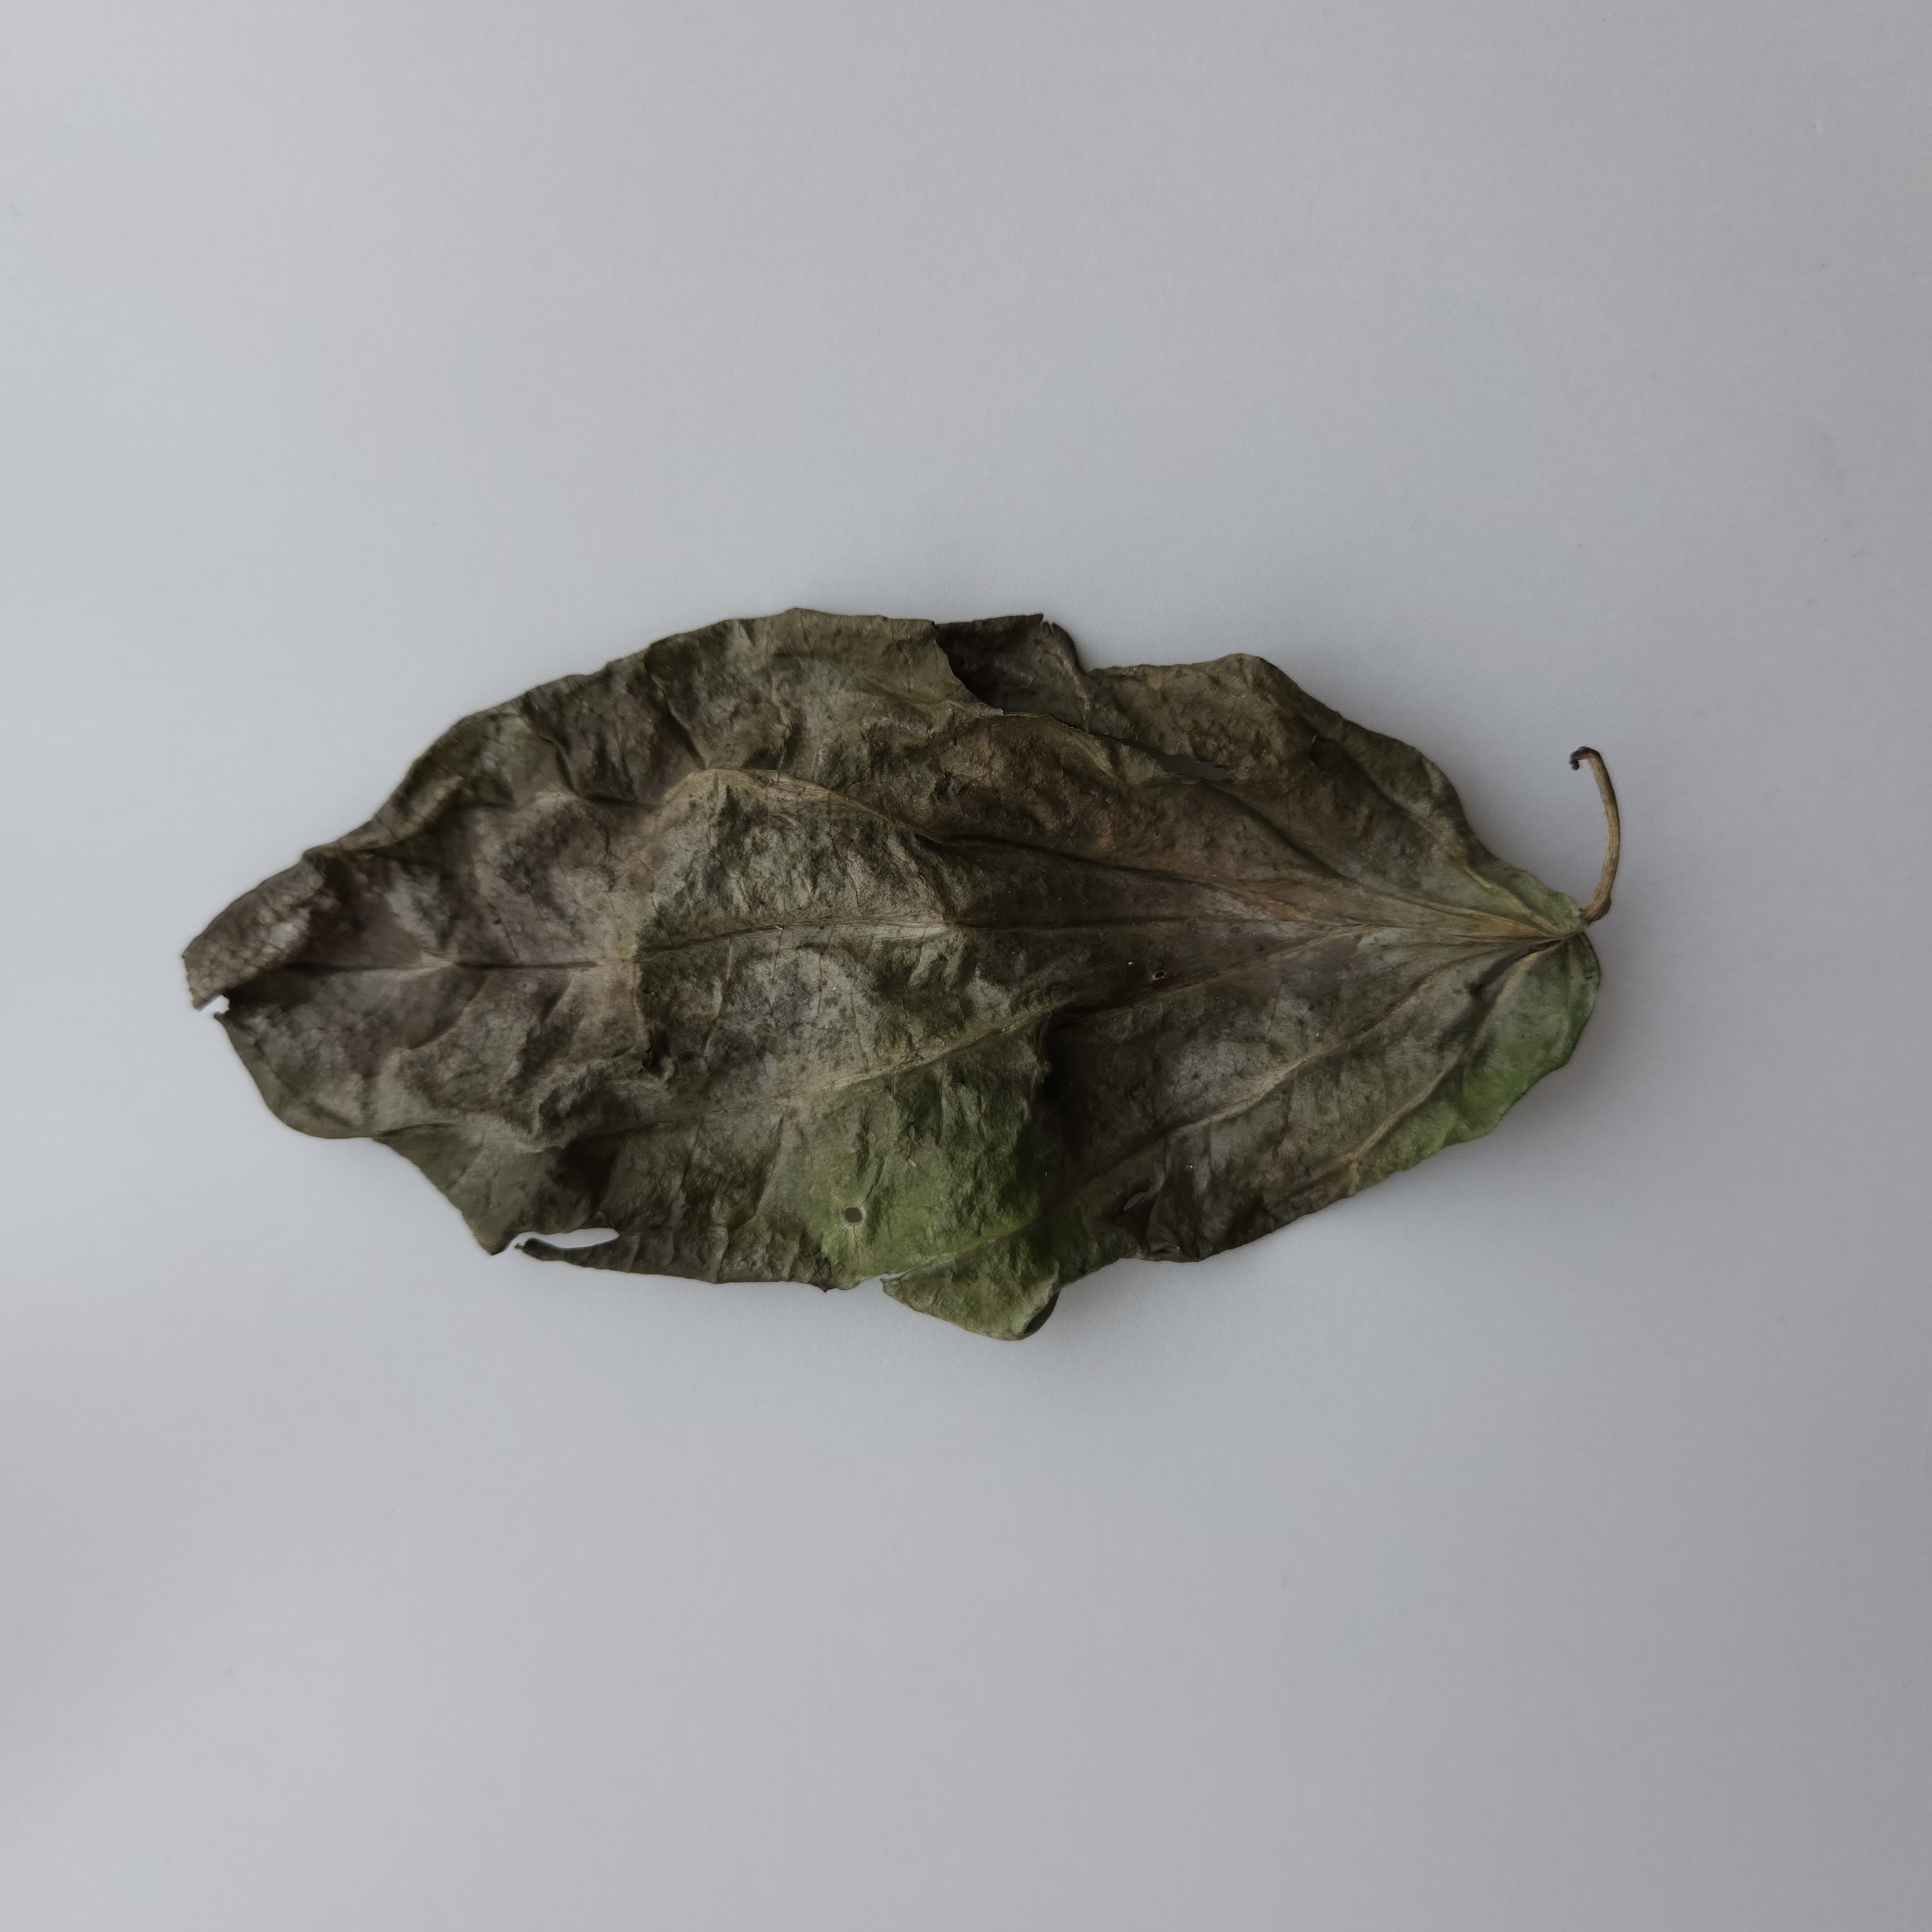
Label: Dried